Shrinivas Khale

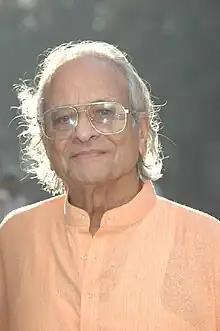

Shrinivas Vinayak Khale (30 April 1926 – 2 September 2011), fondly addressed as "Khale Kaka", was an Indian composer/music director from Maharashtra, India.